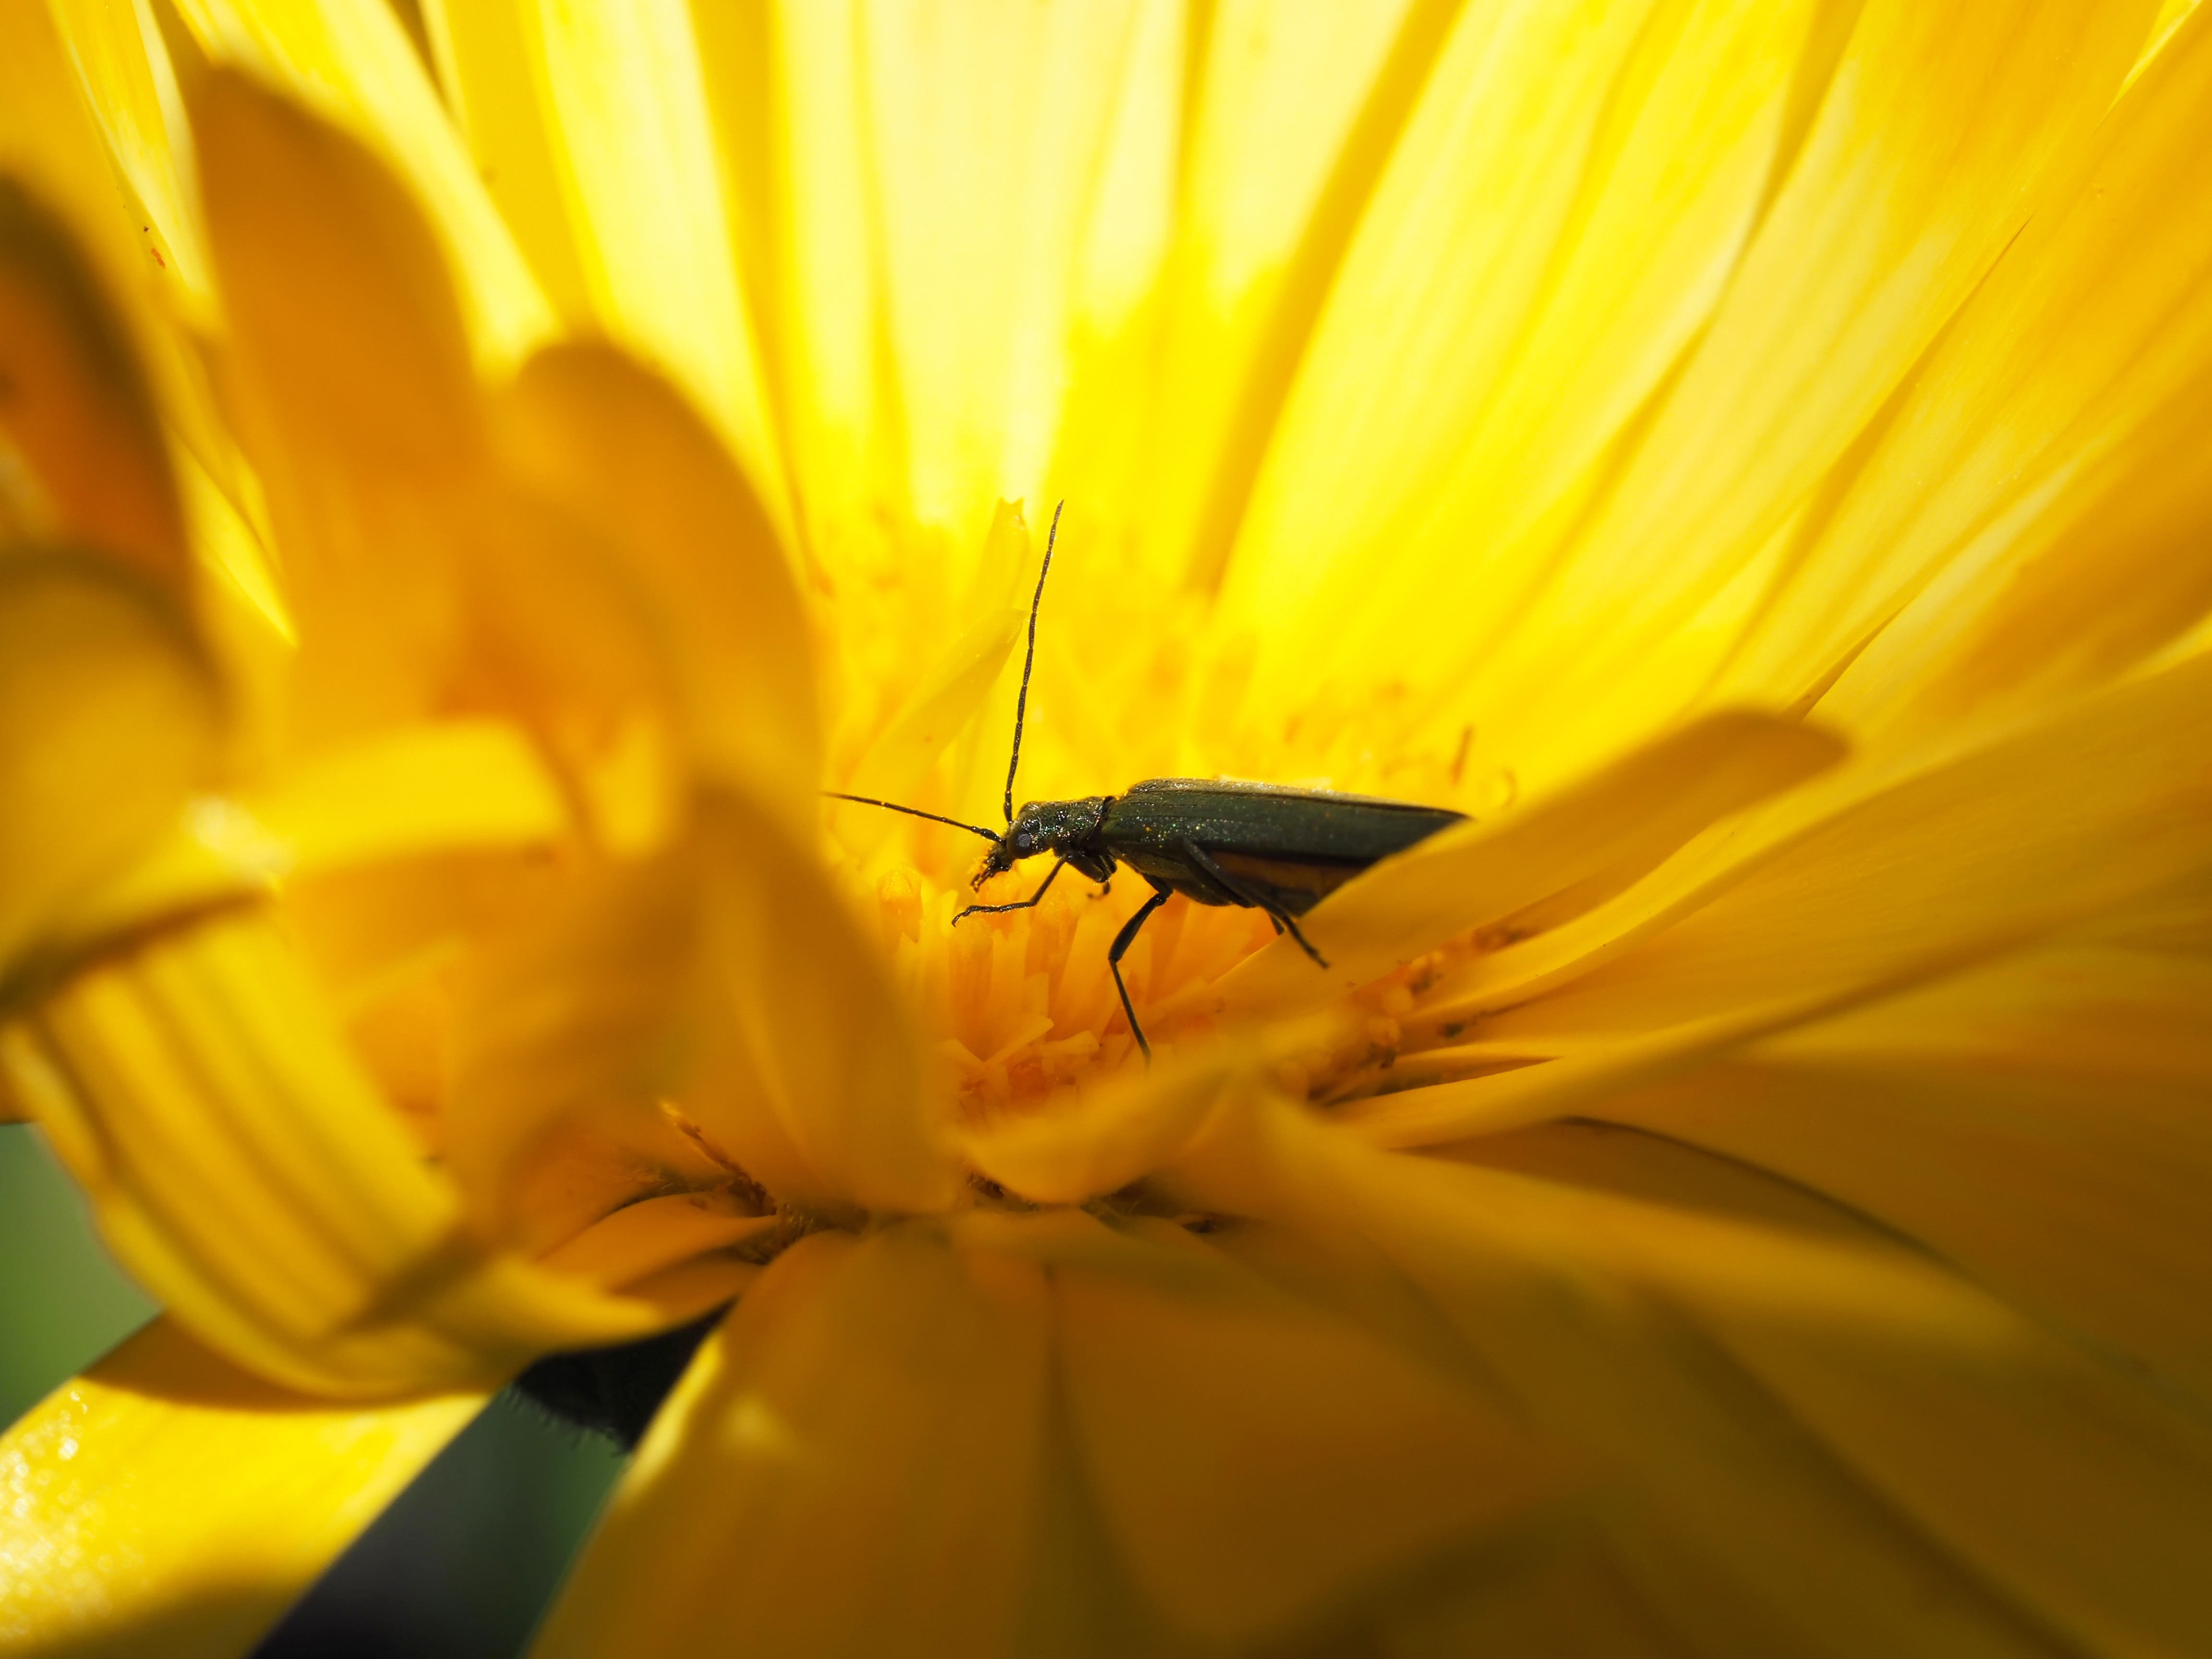
nature, plant, photography, sunlight, leaf, flower, petal, live, pollen, insect, botany, yellow, flora, fauna, invertebrate, close up, bee, nectar, macro photography, daisy family, plant stem